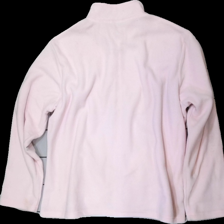
View: back
Type: Cardigan
Category: Ladies
Brand: Not in the list
Brand text on label: epa company
Colors: Pink
Material: 100% polyester
Cut: Regular
Size: XXL
Season: Spring
Stains: Major
Damage: fläck arm
Damage location: bottom right
Damage 2: fläck arm
Damage 2 location: bottom left
Damage 3 location: top right
Price range: <50
Recommended usage: Export
Description: rosa fleece kofta med dragkedja, flera fläckar över hela